Track ballast

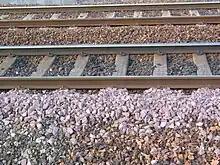
Good quality track ballast is made of crushed stone. The sharp edges help the particles interlock with each other.

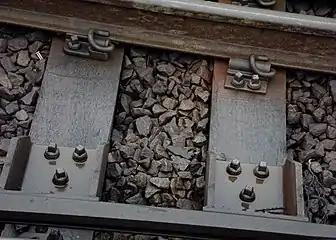
Track ballast supports railway sleepers, which carry railway track.

Track ballast is the material which forms the trackbed upon which railroad ties (UK: sleepers) are laid. It is packed between, below, and around the ties. It is used to bear the compression load of the railroad ties, rails, and rolling stock; to facilitate drainage; and keep down vegetation that can compromise the integrity of the combined track structure. Ballast also physically holds the track in place as the trains roll over it. Not all types of railway tracks use ballast.